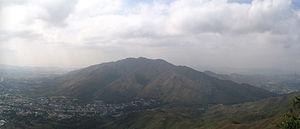
Le parc rural de Lam Tsuen est un parc rural de 15,2 km² situé au nord des Nouveaux Territoires de Hong Kong.
Kai Kung Leng est un sommet au Nord-Ouest des Nouveaux Territoires de Hong Kong, culminant à une altitude de 585 mètres et situé entre Yuen Long New Town et Fanling-Sheung New Town. À l'origine, le sommet se dénommait Gwai Gok San. La colline du Kai Kung Leng se situe en majorité sur le district de Yuen Long, et seul le contrefort nord-est se trouve sur le district Nord. De même, elle se trouve en majorité sur la zone du parc rural de Lam Tsuen, à l'exception des zones nord et ouest en aval.